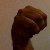
The image shows a hand gesture representing the letter 'M' in Indian Sign Language.